U.S. Grant Hotel

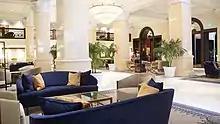
Lobby of US Grant in 2022

The inaugural San Diego Comic-Con, which was then called "San Diego’s Golden State Comic-Con", was held at the U.S. Grant Hotel in 1970.